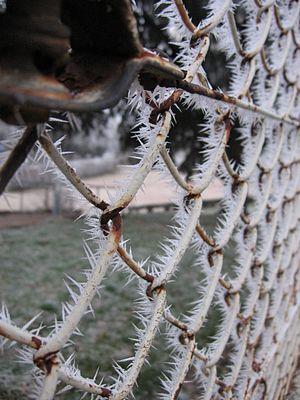
Un grillage métalique recouvert de givre
Au même titre que les infrastructures de transport - qu'elles enclosent parfois - les clôtures contribuent à la fragmentation écopaysagère qui est devenue une des premières causes de régression de la biodiversité. Pour certaines espèces et en fonction du type de clôture, l'Europe est ainsi fragmentée en dizaines à centaines de millions de morceaux par des clôtures. Les impacts de cette fragmentation commencent à peine à être étudiés.